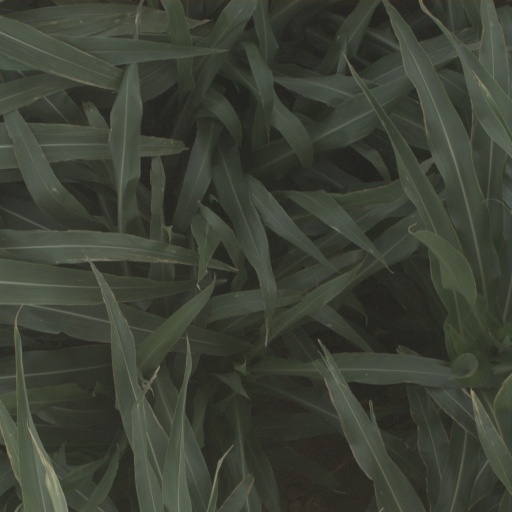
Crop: sorghum